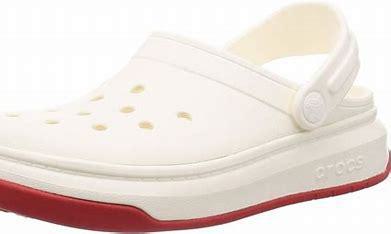
Brand: Crocs
Model: 100